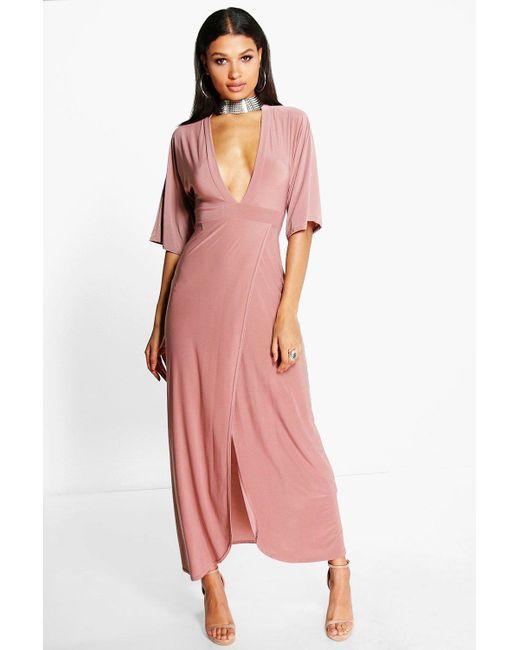
frauen rosa Kleid Party trägt plain